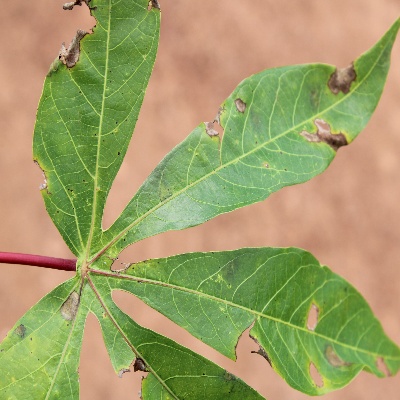
Crop: Cassava
Condition: brown spot